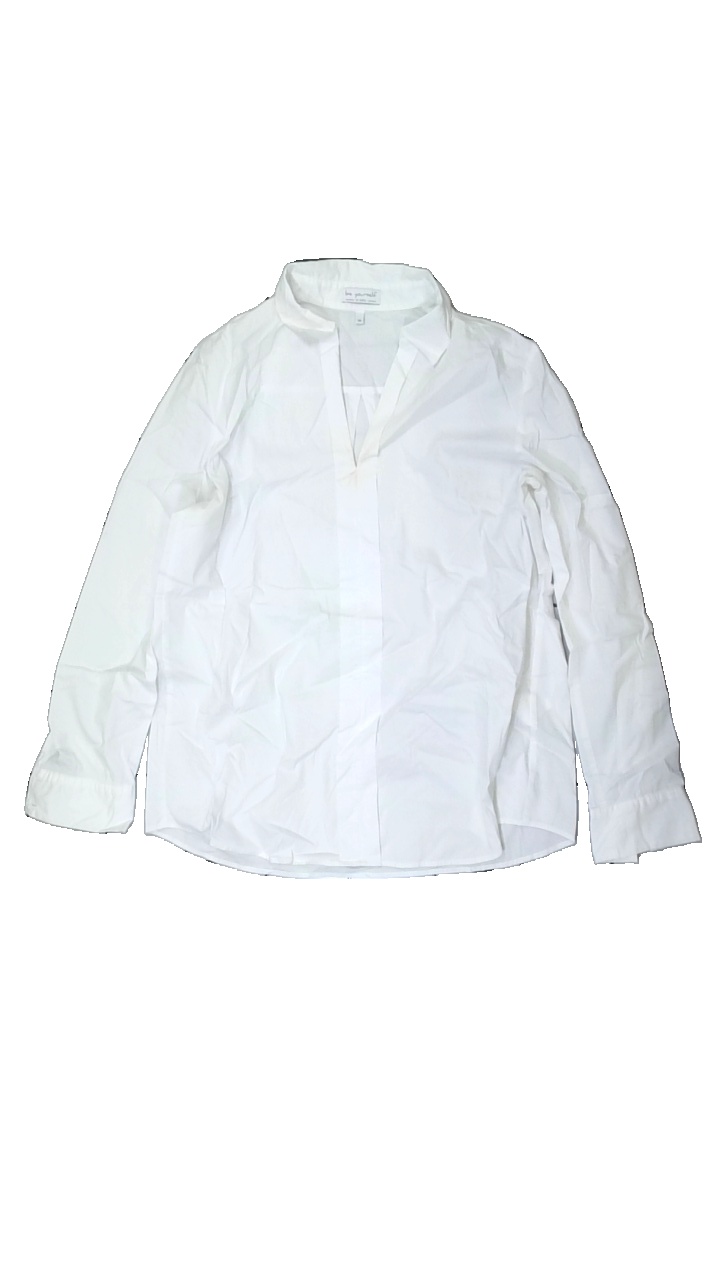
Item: Shirt (Ladies)
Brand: Be Yourself
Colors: White
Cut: Regular
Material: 54% Cotton 46% Nylon
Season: All
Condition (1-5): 2
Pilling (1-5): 5
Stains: Major
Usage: Export
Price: <50